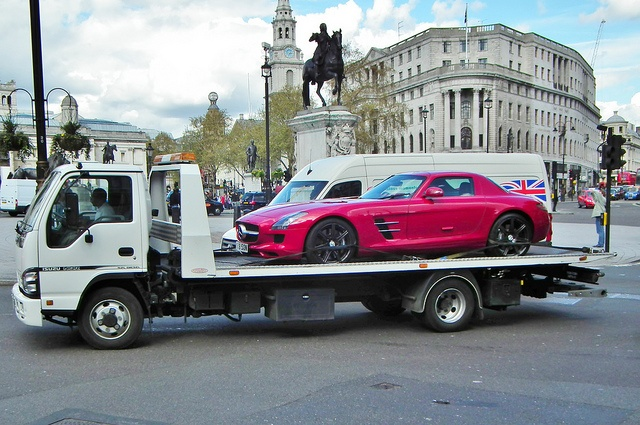
a really nice care on a flat bed being towed
A truck carries a car on the back of it.
A flatbed truck with a red sports car on the back driving on a street.
A car sits on the back of a tow truck.
A tow truck towing a red sports car across a parking lot.